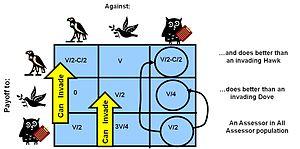
La théorie évolutive des jeux, appelée aussi théorie des jeux évolutionniste, est l'application de la théorie des jeux à l'étude de l'évolution de populations en biologie. Elle définit un cadre de compétitions, de stratégies et d'analyses dans lequel la compétition darwinienne peut être modélisée. Elle a vu le jour en 1973 avec la formalisation par John Maynard Smith et George R. Price des compétitions, analysées en tant que stratégies, et des critères mathématiques qui peuvent être utilisés pour prédire les résultats des stratégies concurrentes.